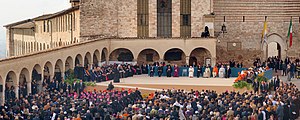
Pacifisme
Fjerde  Verdensdag for bøn for fred, Assisi i Italien, 27. oktober 2011
Pacifisme kommer af de latinske ord pax: fred og facere: gøre, og betyder at tage principiel afstand til vold og krig.